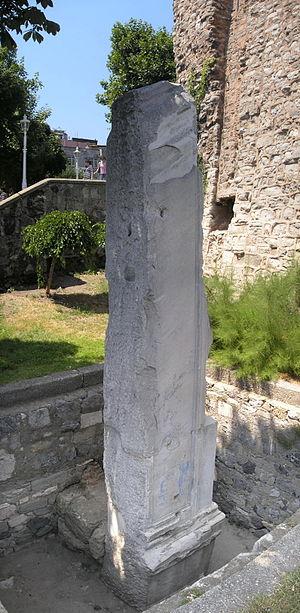
Érigé au IVᵉ siècle, le Milion ou Milion était un monument qui marquait, à Constantinople, le point de départ des routes qui conduisaient aux différentes villes de l’empire. Il avait la même fonction que le Milliaire d'or à Rome. Surmonté d’un dôme, le Milion était un édifice quadrangulaire constitué de quatre arcs monumentaux et décoré de nombreuses statues et peintures. Il survécut à la conquête de Constantinople en 1453, mais disparut au début du XVIᵉ siècle. Des fragments furent retrouvés lors d’excavations dans les années 1960.